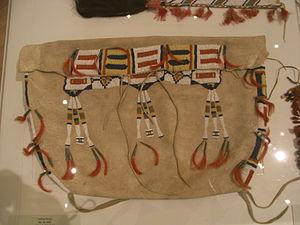
Sac de selle de la tribu Sioux - Musée du Nouveau Monde à La Rochelle (Charente-Maritime - France)